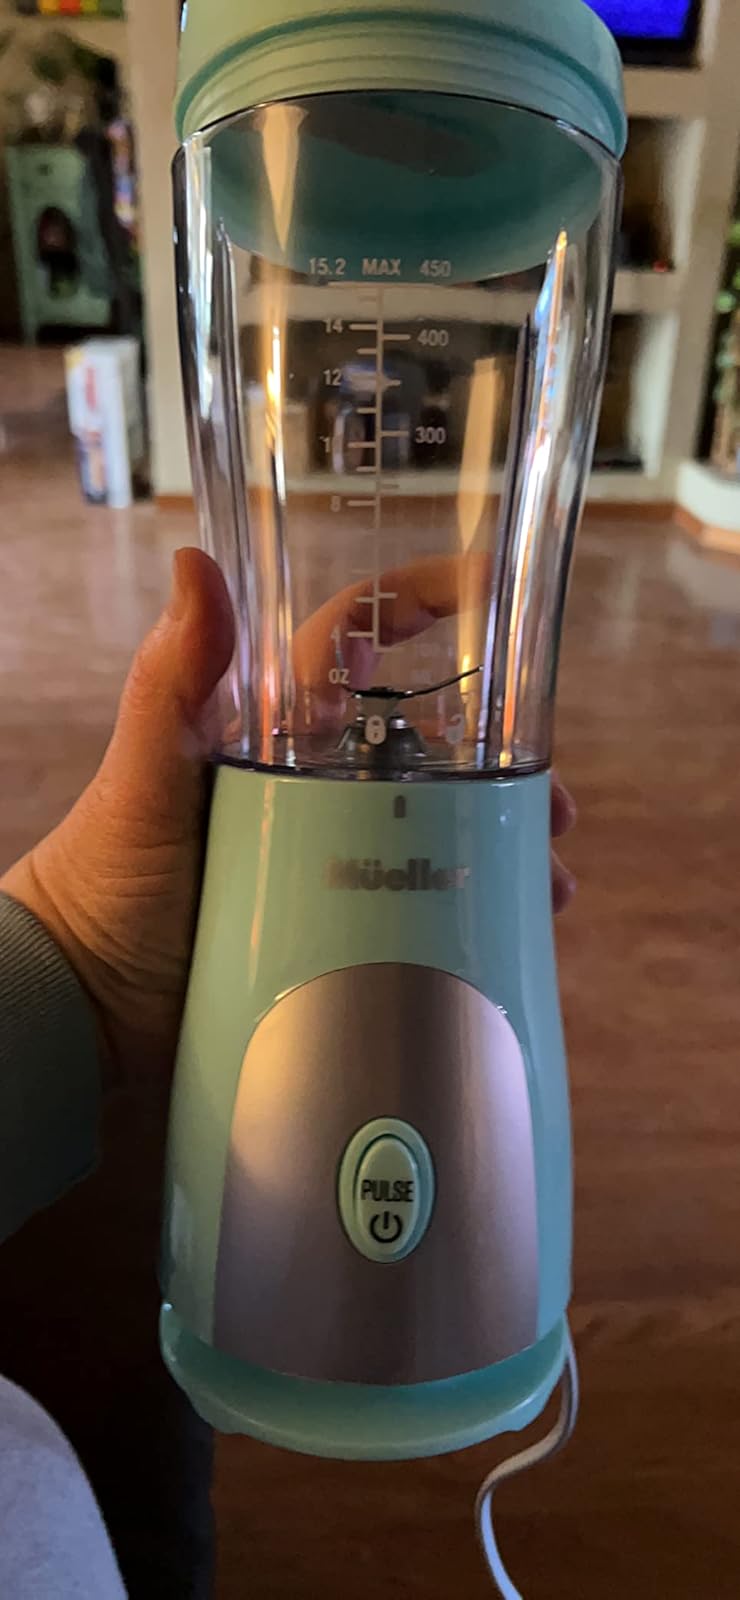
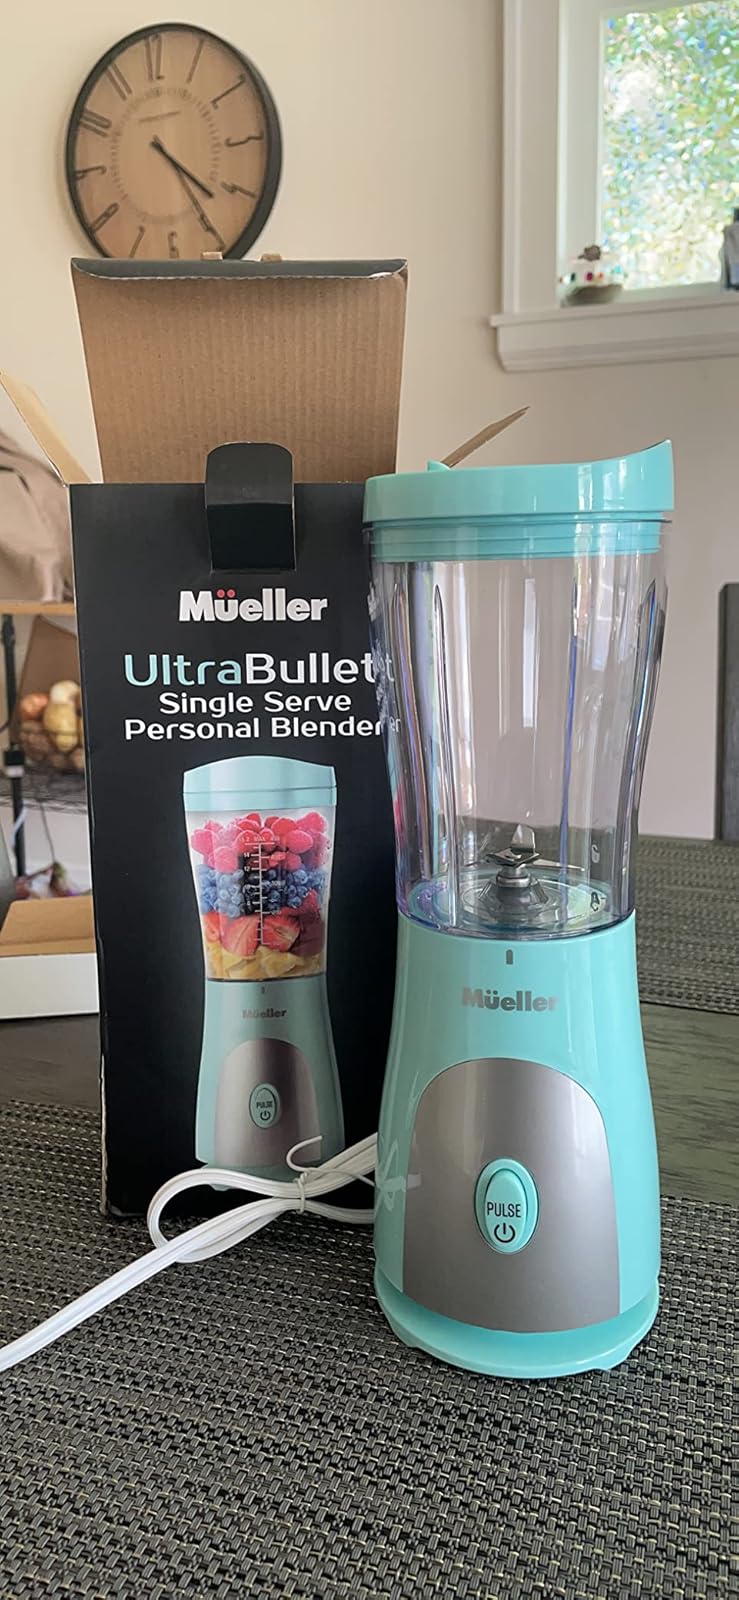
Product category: items_blender
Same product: yes